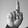
ASL letter: D